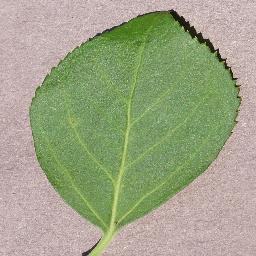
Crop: cherry
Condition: (including_sour)_healthy